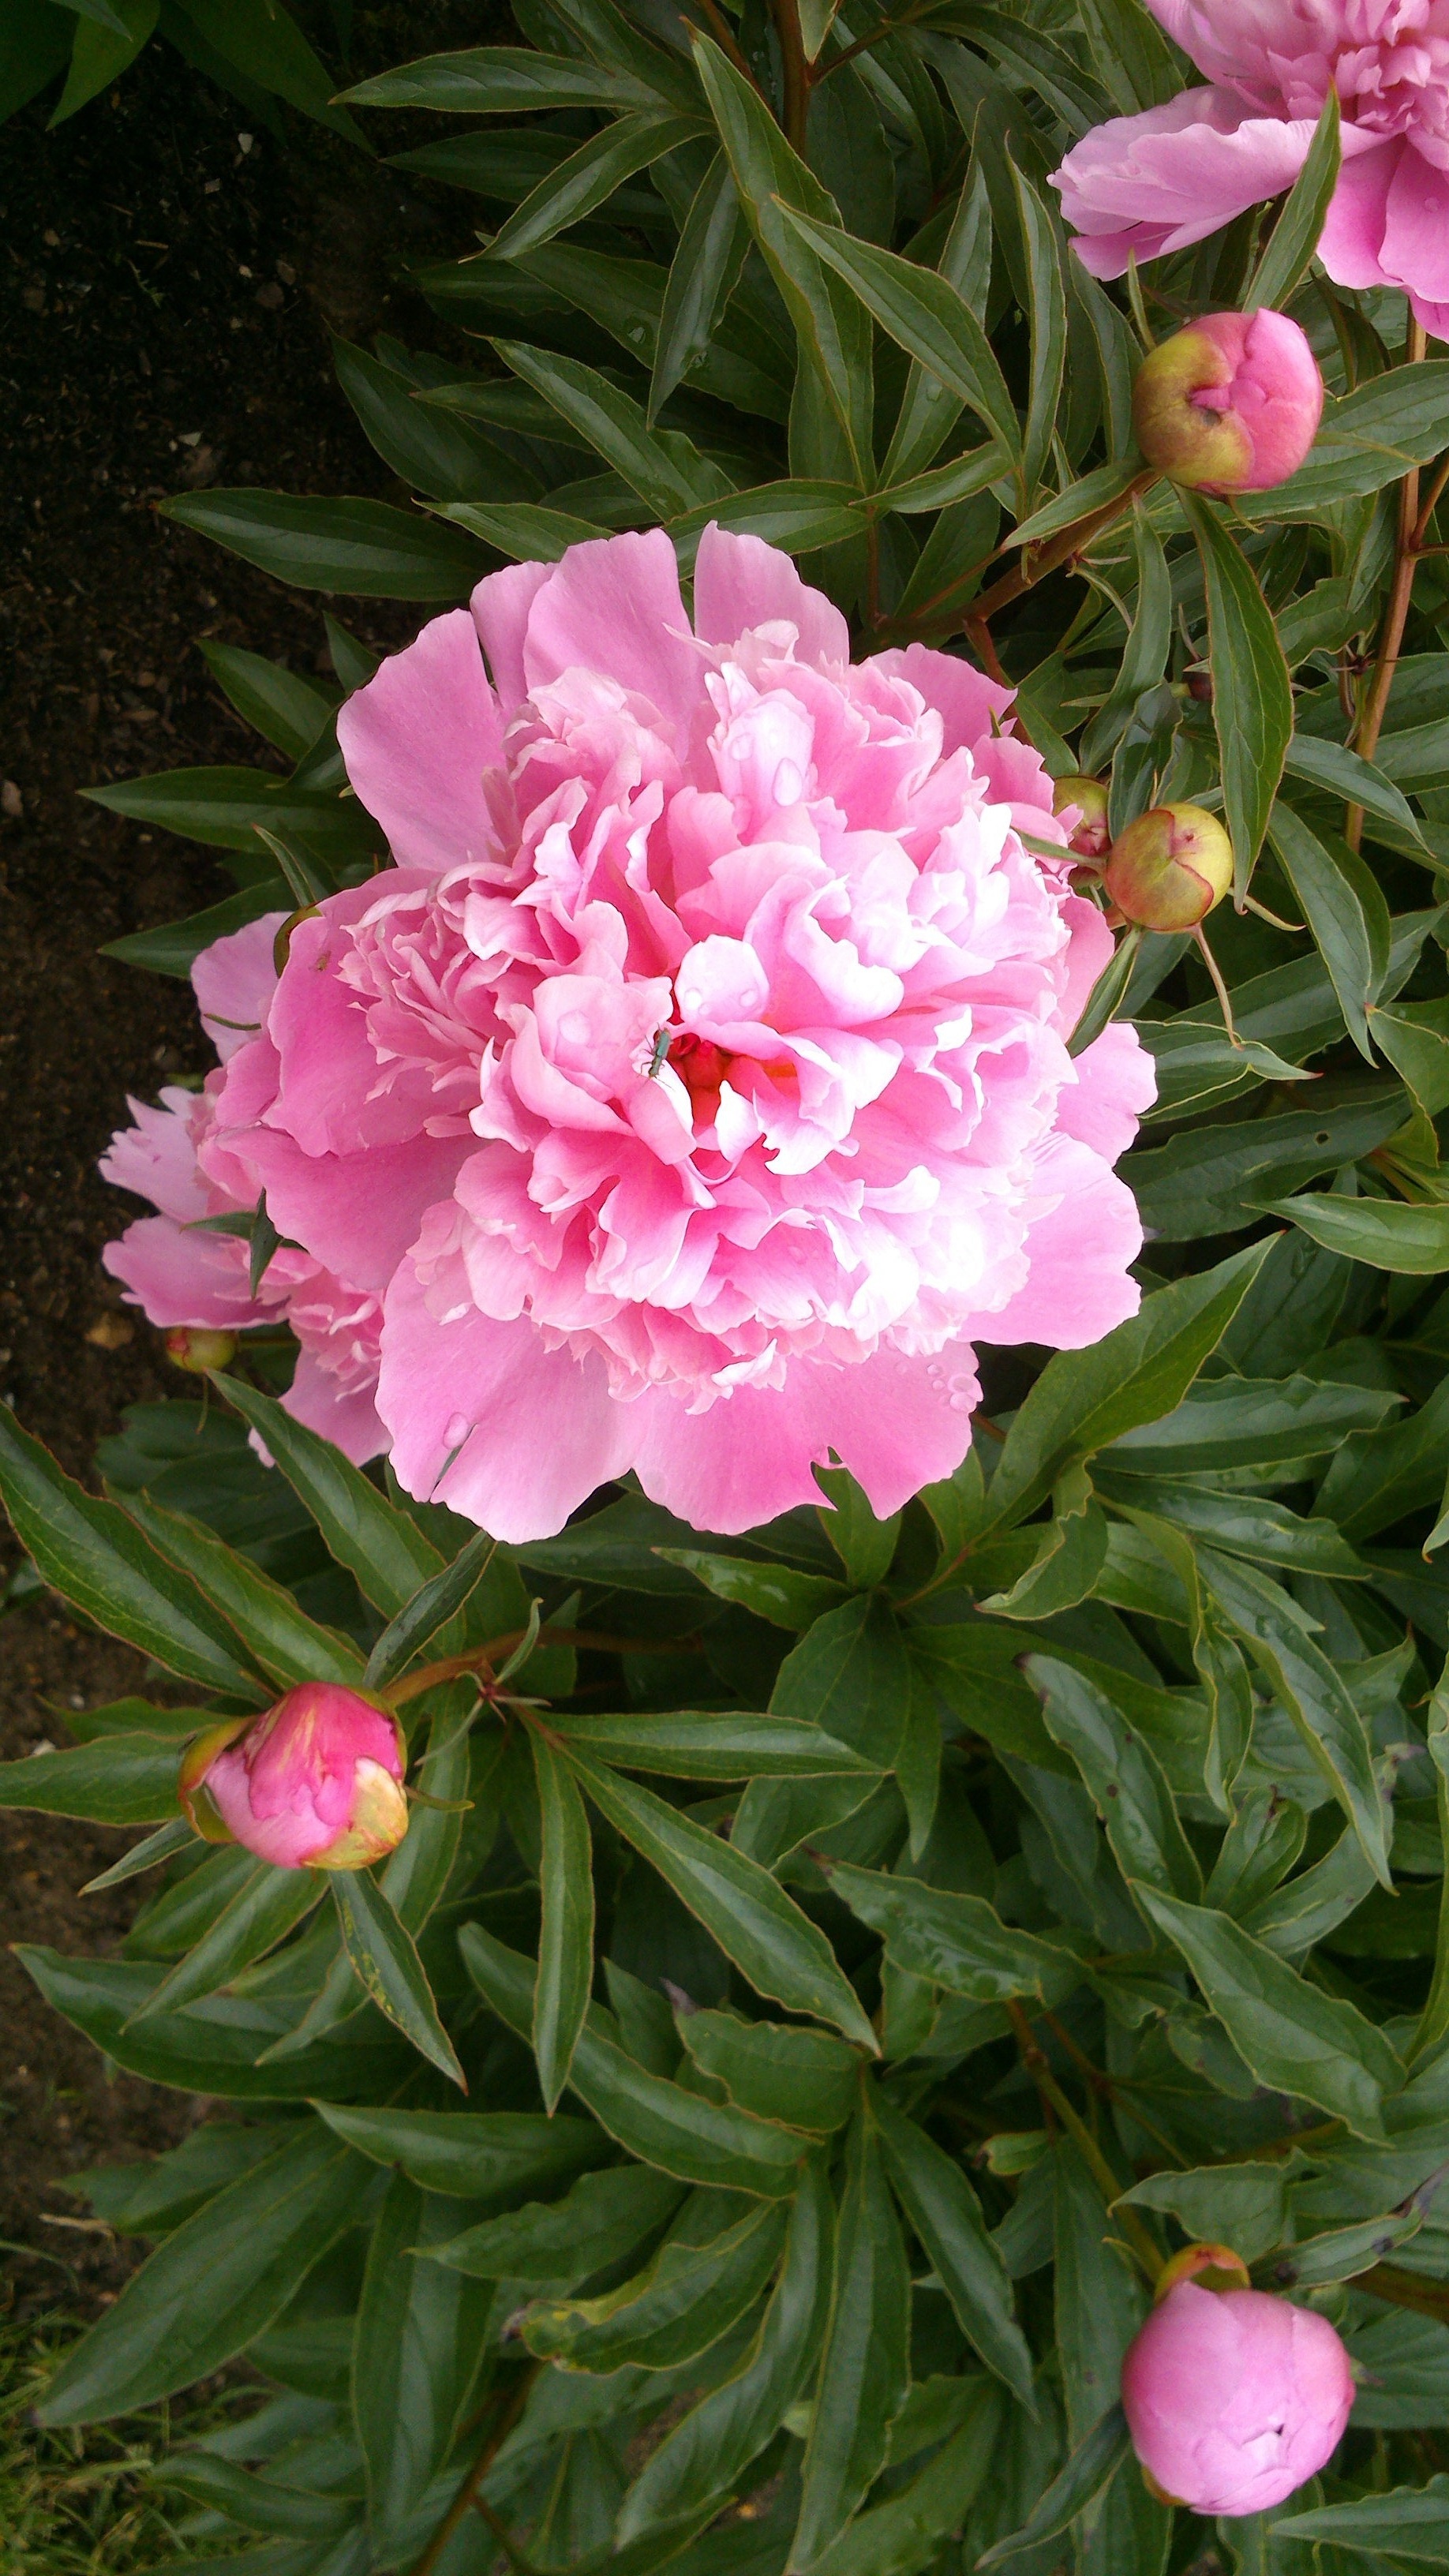
blossom, plant, flower, petal, bloom, botany, garden, pink, flora, shrub, bud, peony, flowering plant, double flower, land plant